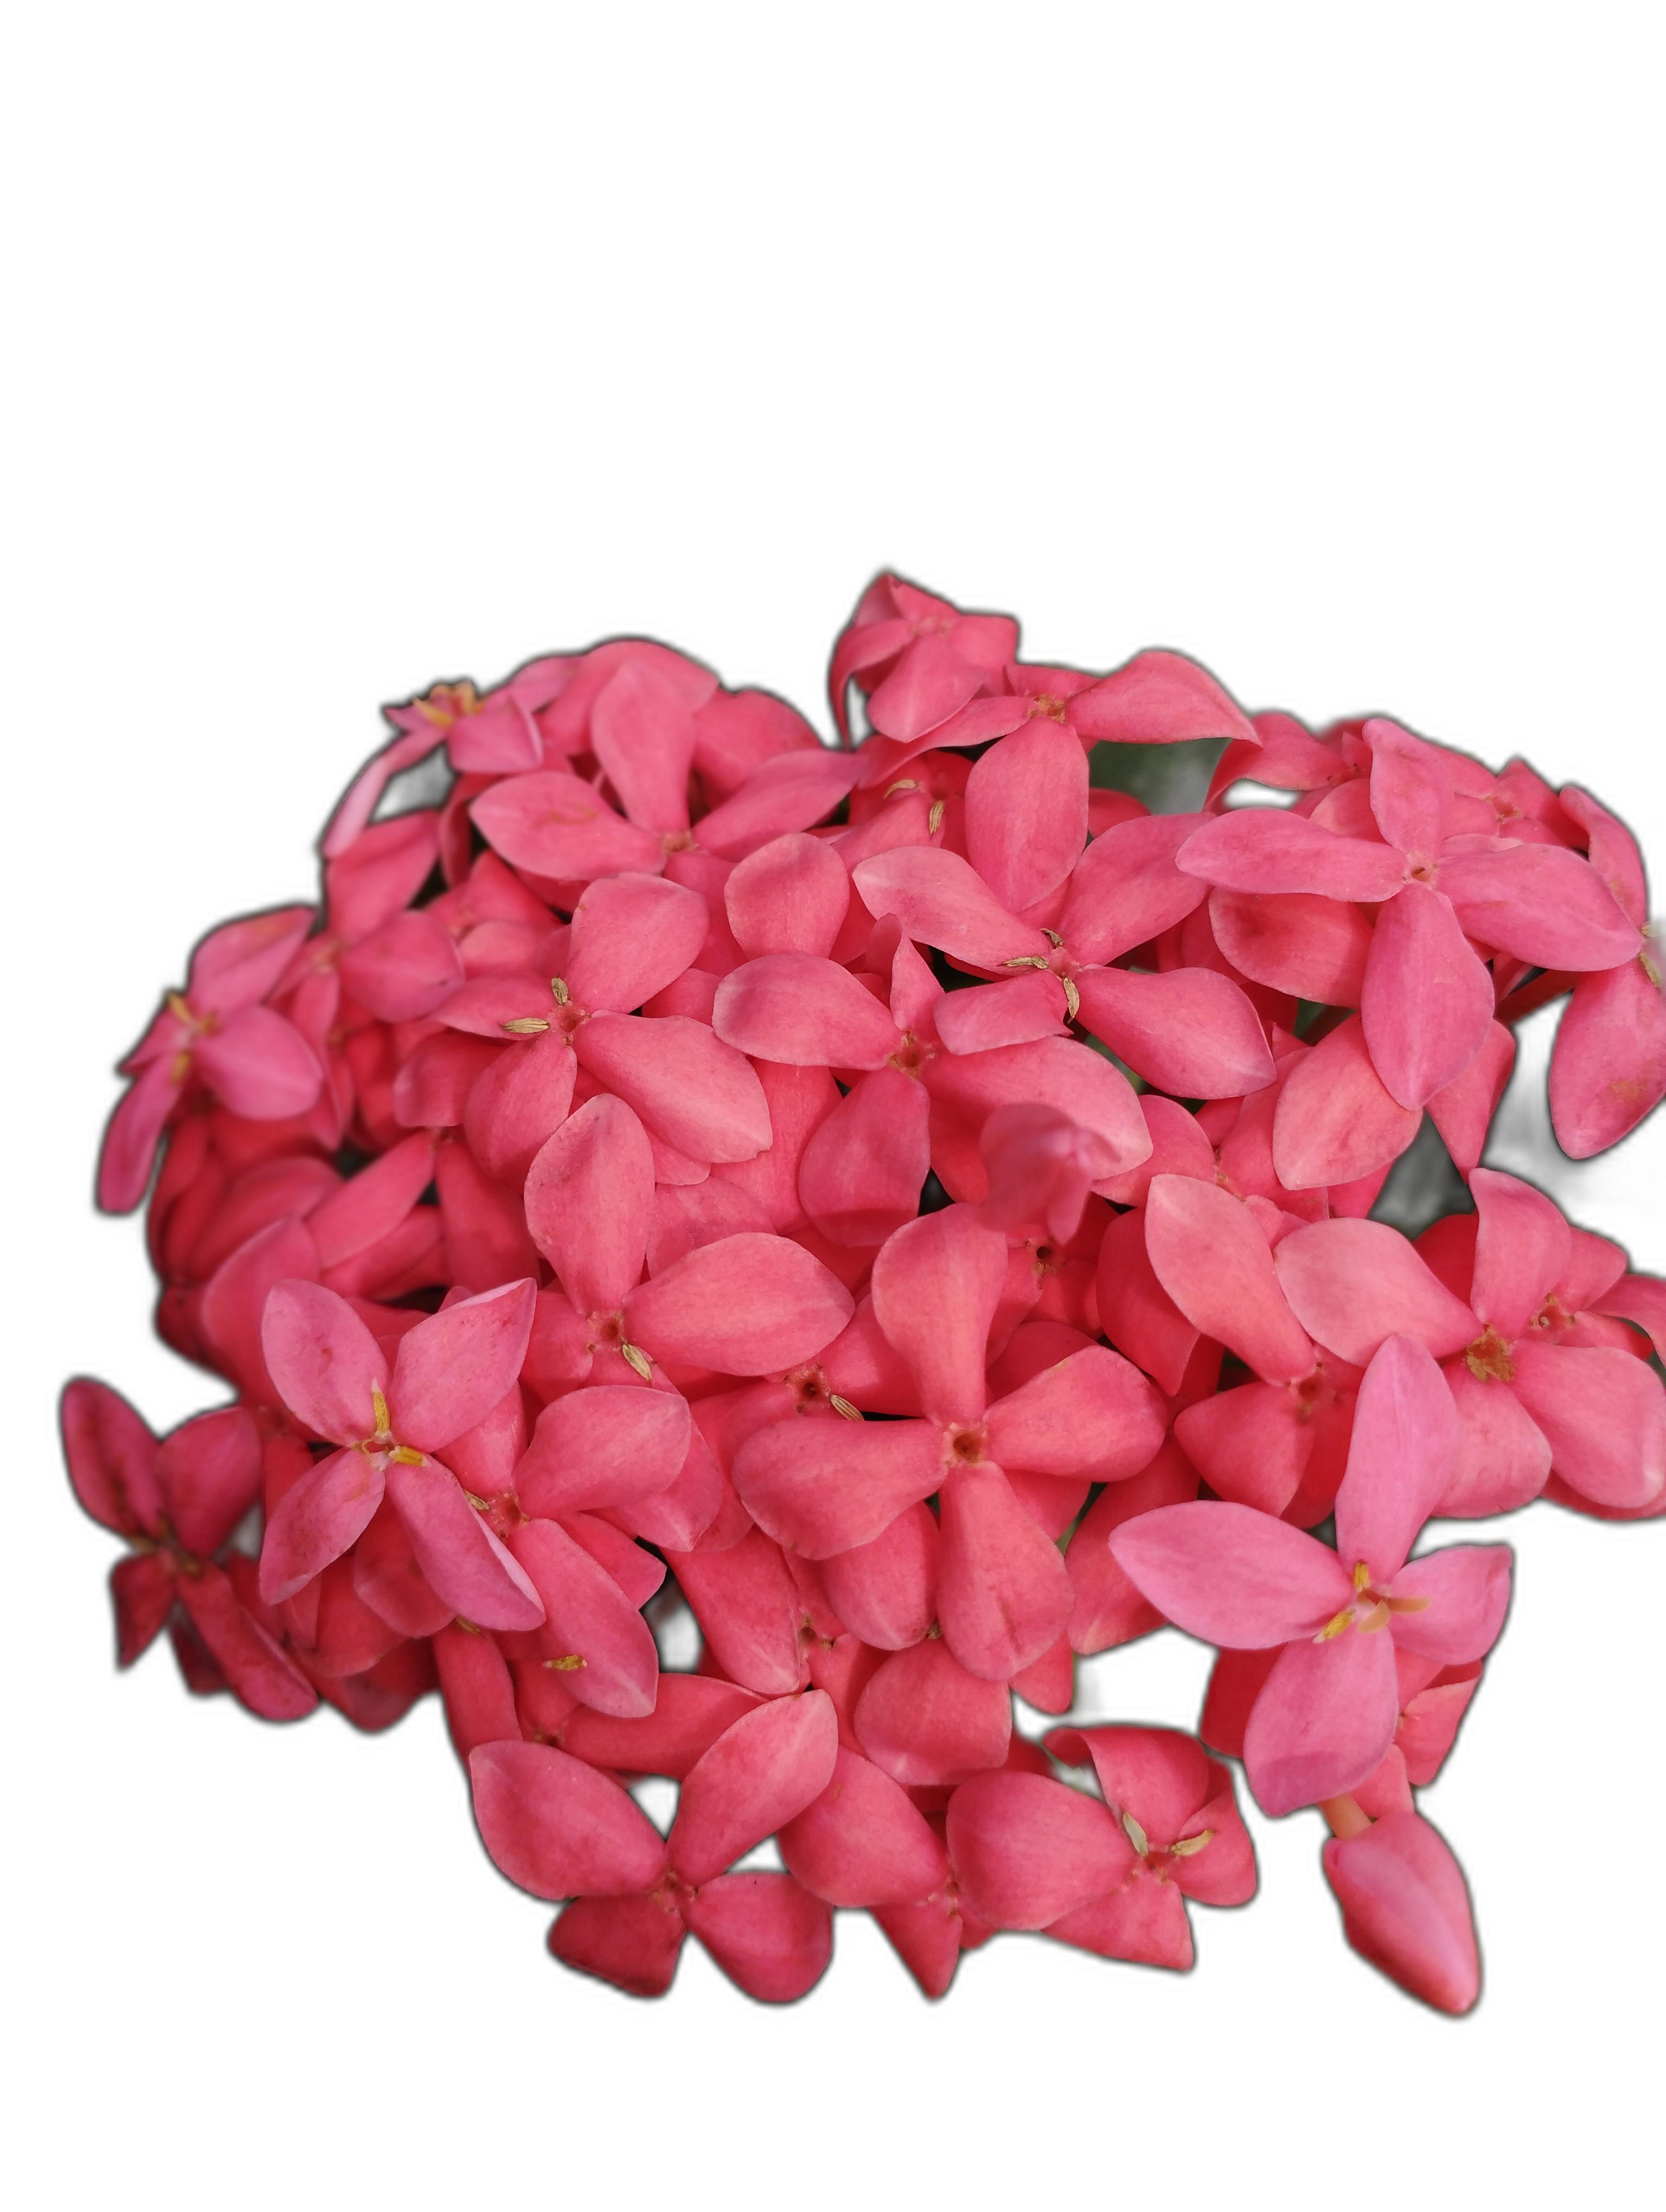
Label: Jungle geranium